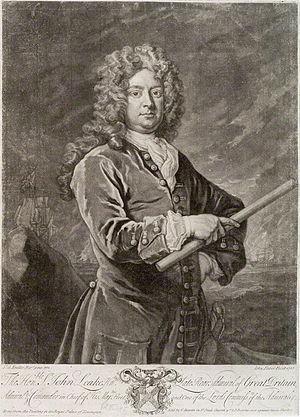
John Leake, né à Rotherhithe, le 4 juillet 1656 et décédé à Greenwich le 21 août 1720, est un officier de marine et homme politique britannique des XVIIᵉ et XVIIIᵉ siècles. Il fait toute sa carrière dans la Royal Navy et parvient au grade d'amiral. Il entre à la Chambres des Communes comme MP représentant Rochester entre 1708 et 1715. Il est l'un des plus fameux amiraux de son temps.